Charles Peshall Plunkett

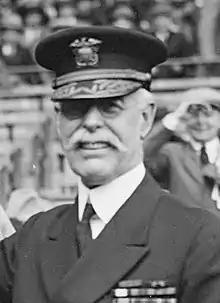
Charles Plunkett in 1923

Rear Admiral Charles Peshall Plunkett (15 February 1864 – 24 March 1931) was an officer of the United States Navy who served in the Spanish–American War and World War I.